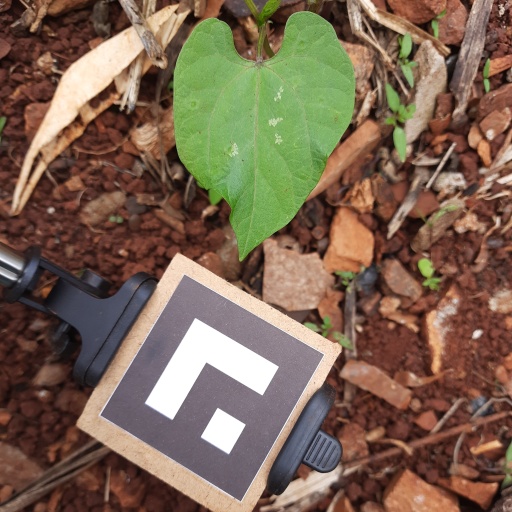
Observations: wavy surface, no eating holes, under shade